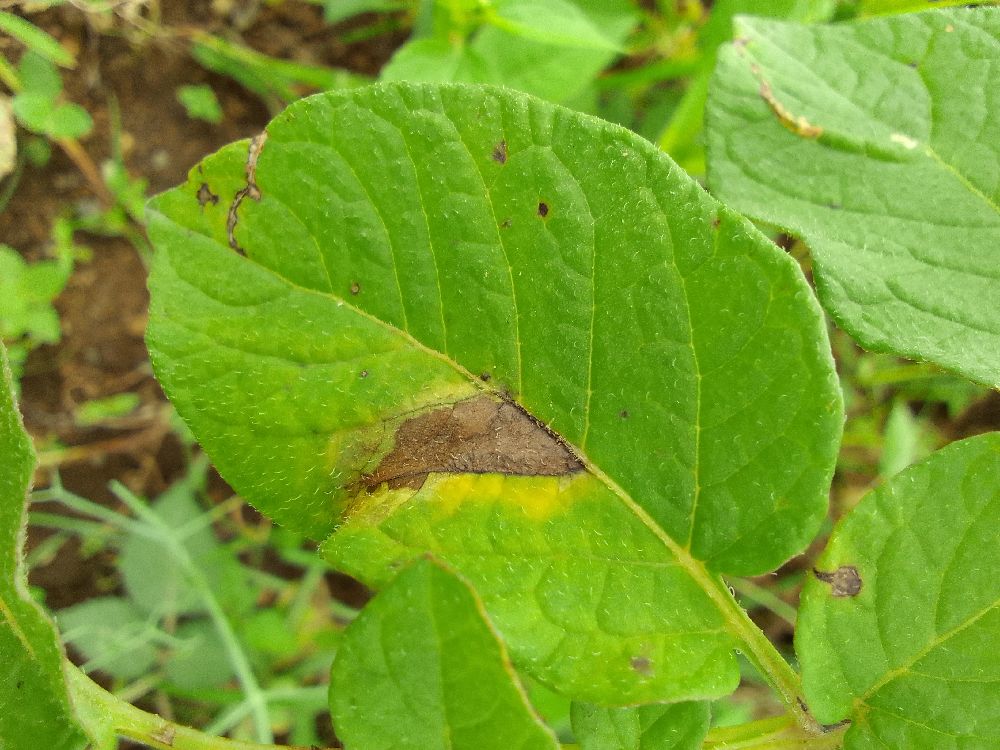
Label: Late blight